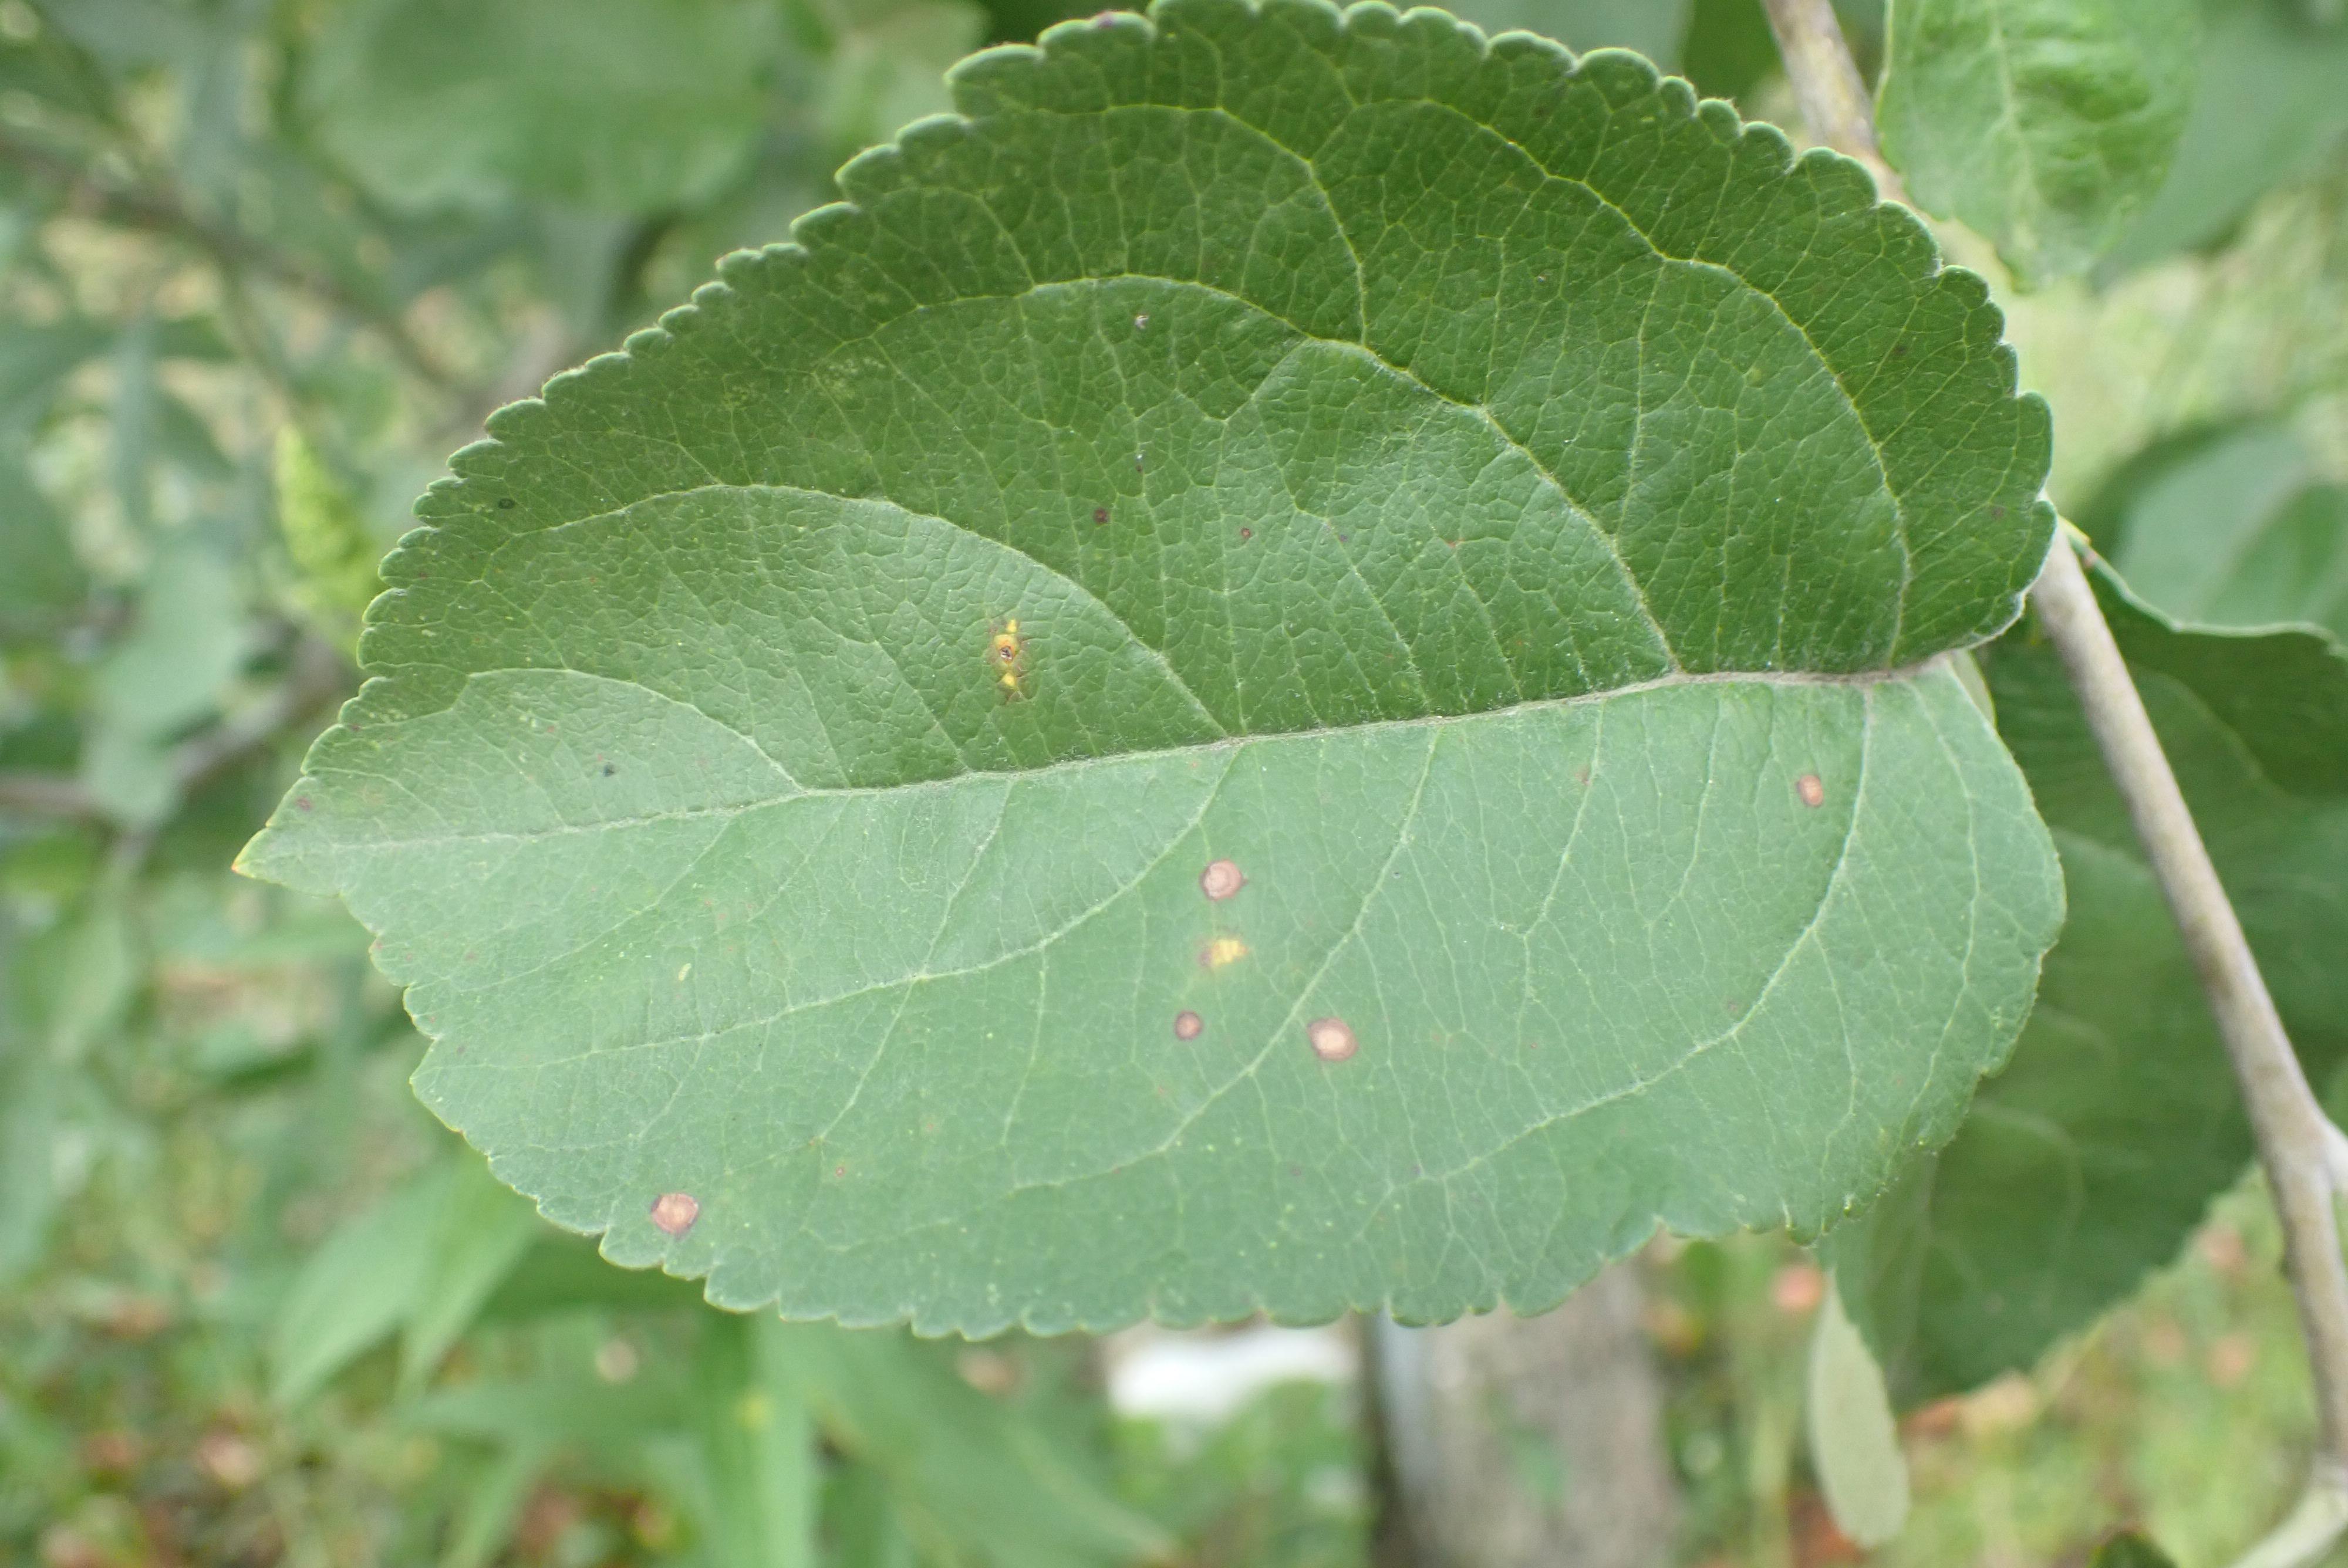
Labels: rust, frog_eye_leaf_spot